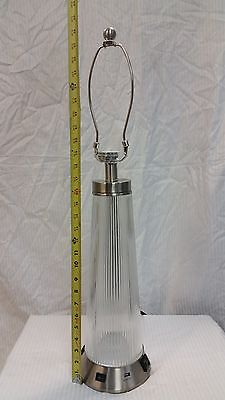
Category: lamp